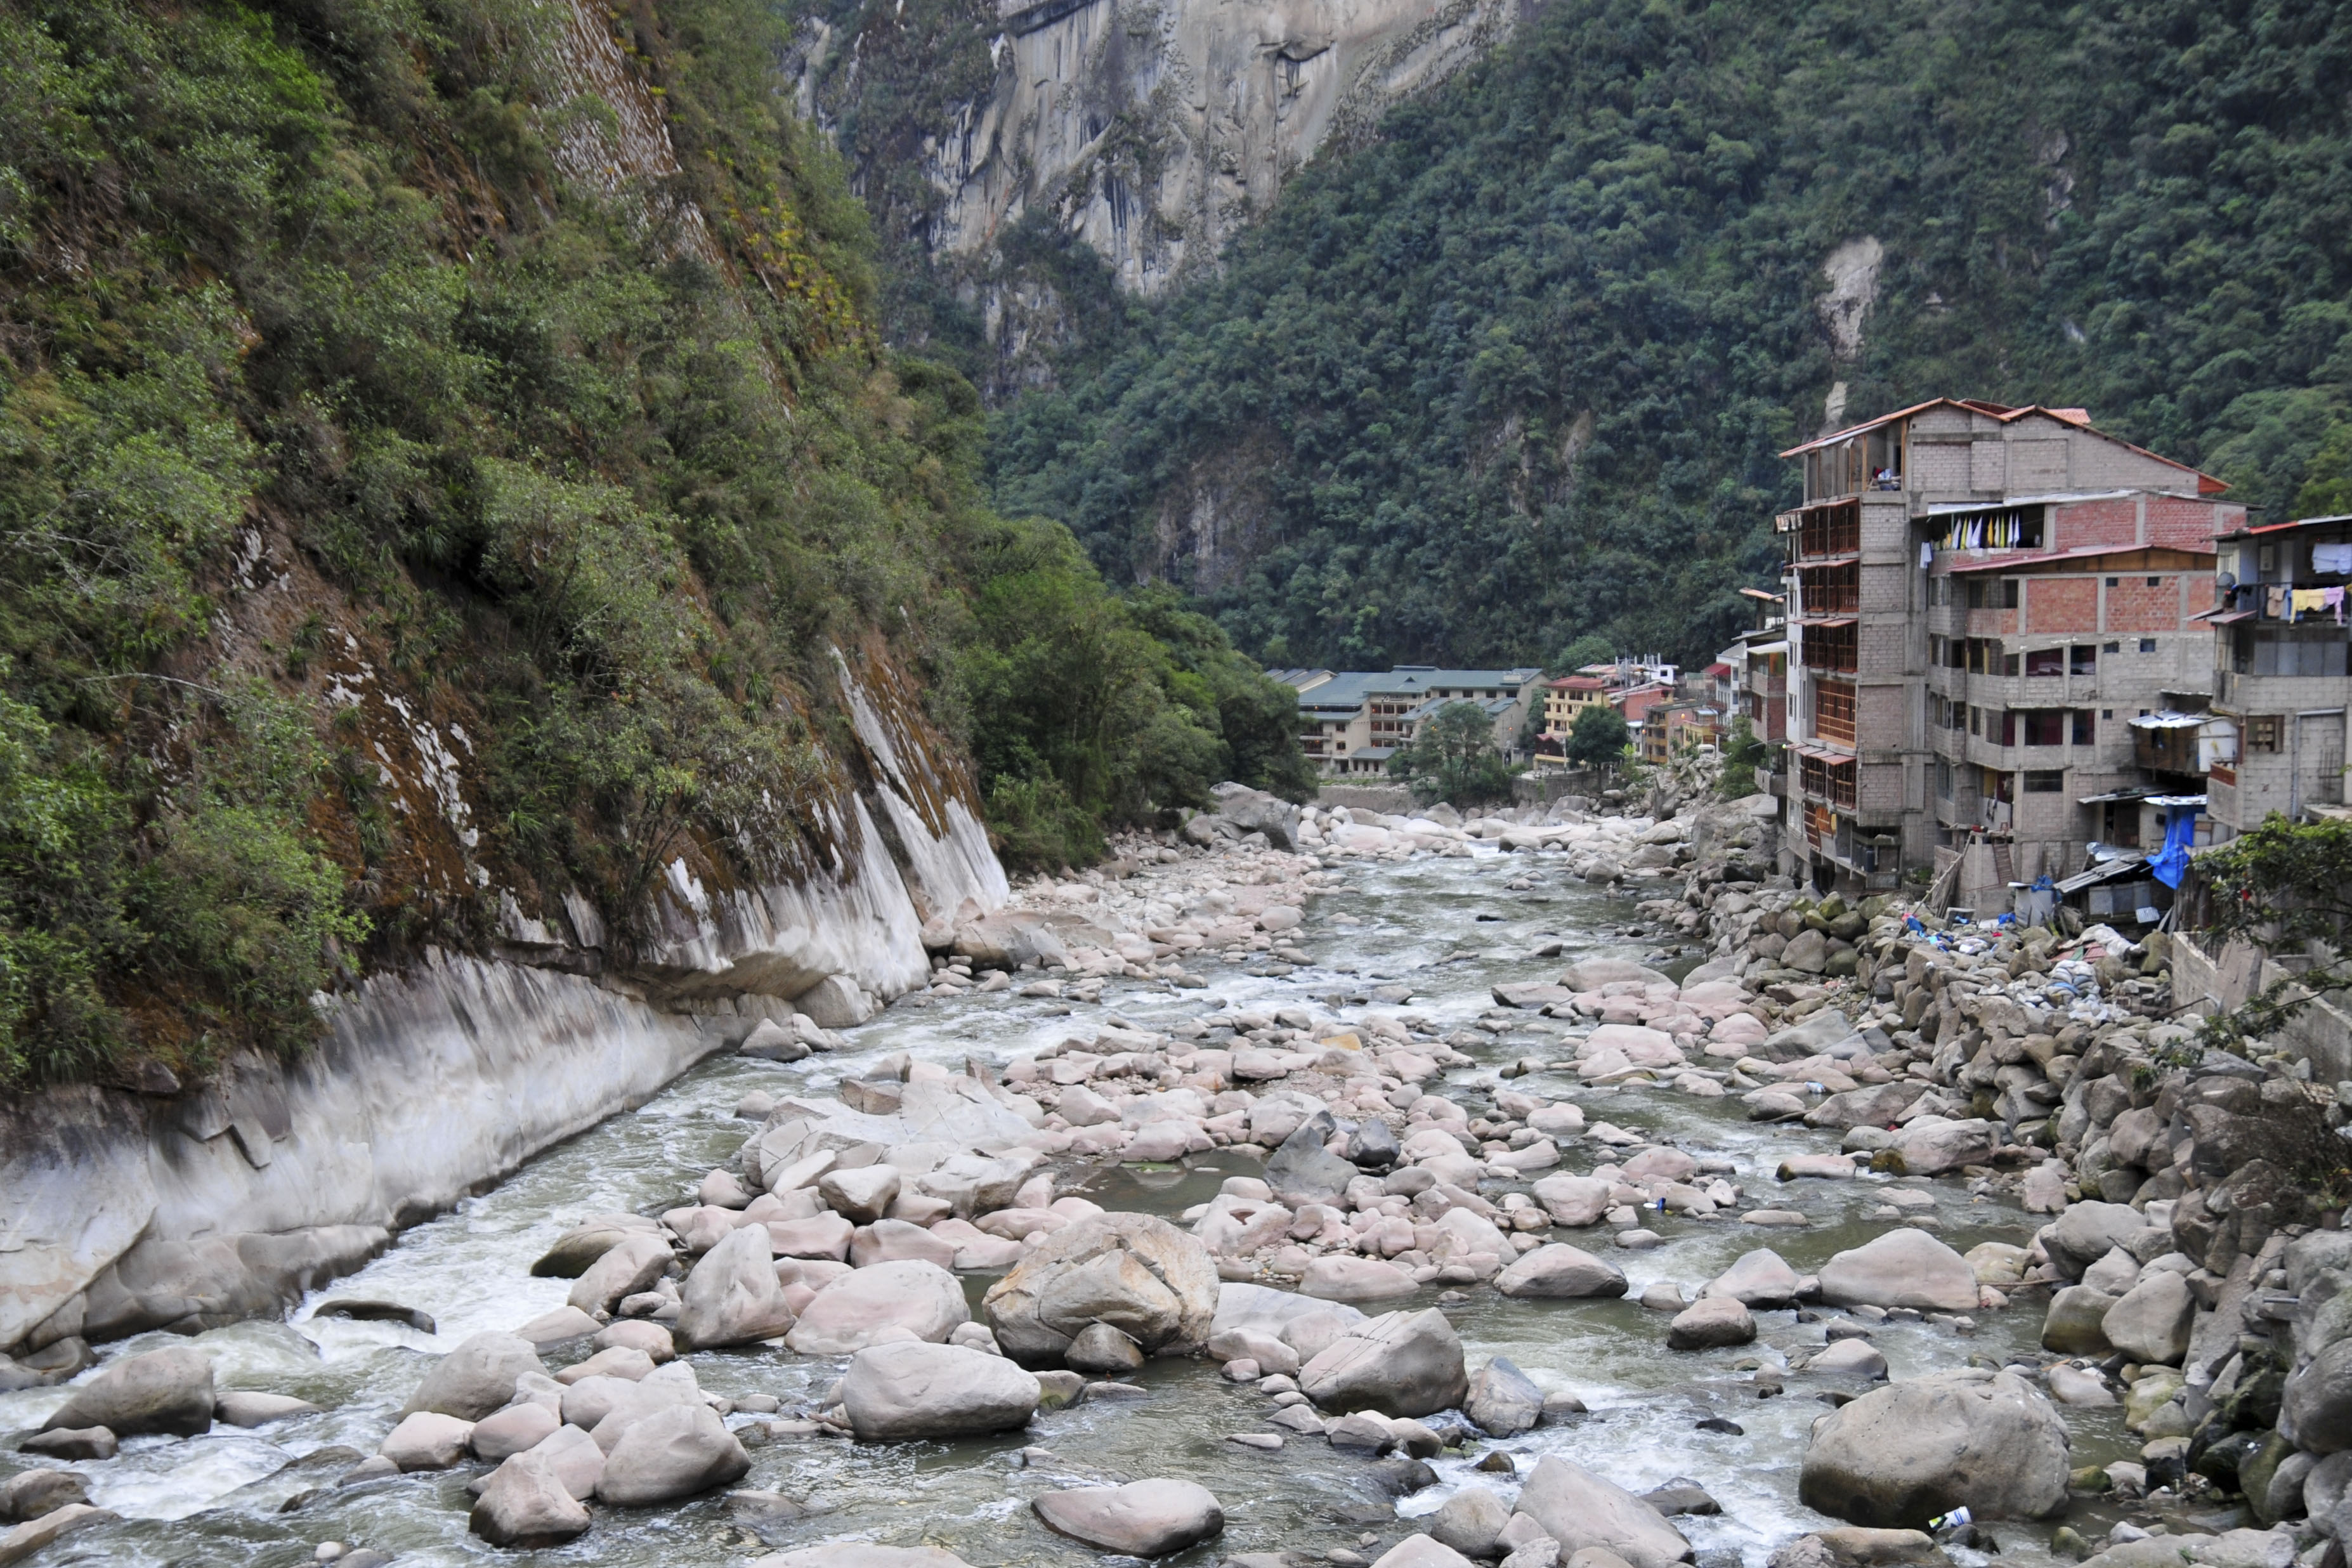
wilderness, walking, mountain, river, valley, mountain range, stream, rapid, nikon, peru, geology, wadi, d300, landform, geographical feature, mountainous landforms, geological phenomenon